Richard Dragon

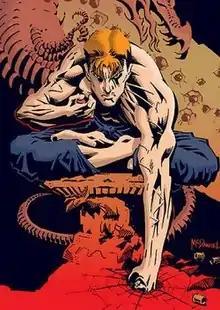
Richard Drakunovski as Richard Dragon in a promotional image to "Richard Dragon" (2004–2005) comic book series. Art by Scott McDaniel.

Richard Dragon (or simply Dragon) is the alias of two characters appearing in media published by DC Comics. Although both incarnations differ in alignment, they are both portrayed as accomplished martial artists with connections to the League of Assassins.